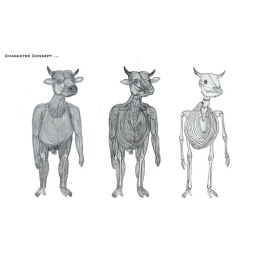
A Character Concept based in a monkey (legs), a cow (head), a human (arms) and a horse (chest).